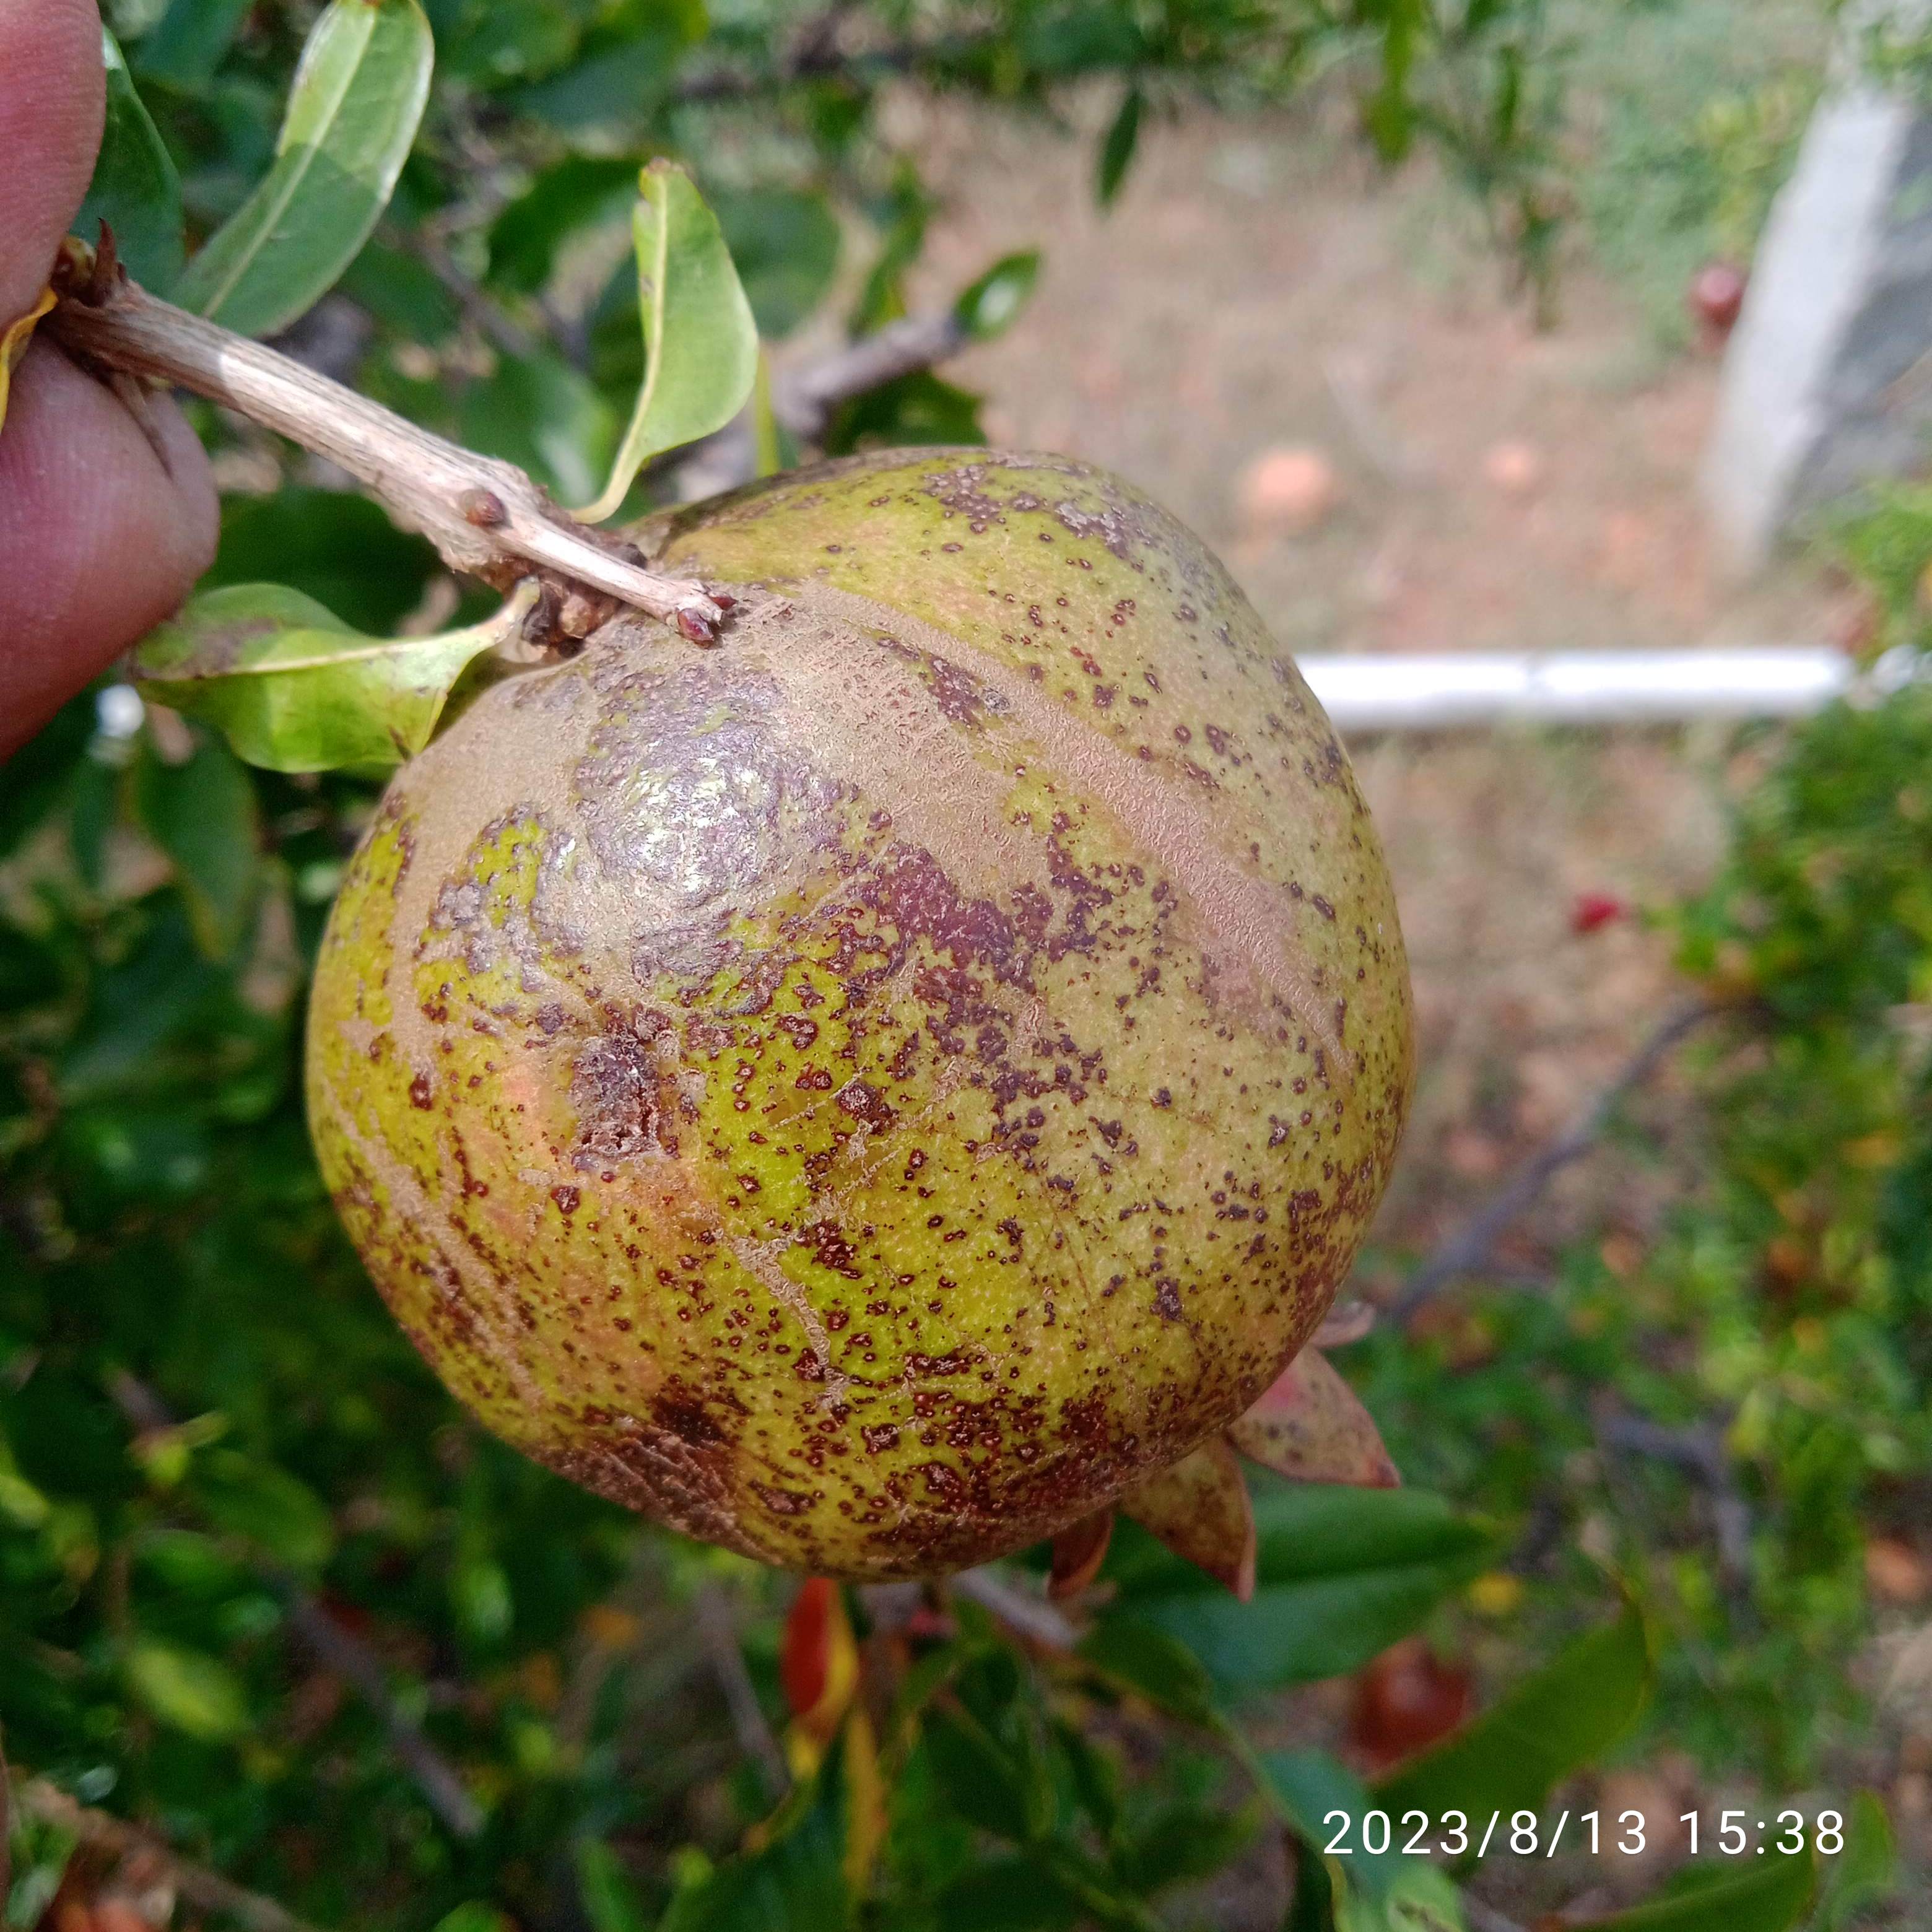
Label: Cercospora